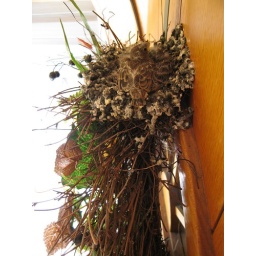
my family discovered this bird's nest back home at our house in pennsylania